List of accolades received by Spider-Man: No Way Home

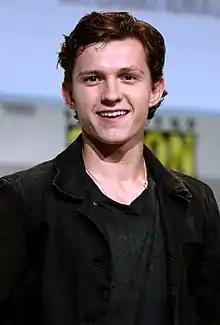
Tom Holland's performance received acclaim from critics and audiences, and gave him several accolades.

"" is a 2021 American superhero film based on the Marvel Comics character Spider-Man, co-produced by Columbia Pictures and Marvel Studios and distributed by Sony Pictures Releasing. It is the sequel to "" (2017) and "" (2019), and the 27th film in the Marvel Cinematic Universe (MCU). The film was directed by Jon Watts and written by Chris McKenna and Erik Sommers, and stars Tom Holland as Peter Parker / Spider-Man alongside Zendaya, Benedict Cumberbatch, Jacob Batalon, Jon Favreau, Jamie Foxx, Willem Dafoe, Alfred Molina, Benedict Wong, Tony Revolori, Marisa Tomei, Andrew Garfield, and Tobey Maguire. In the film, Parker asks Dr. Stephen Strange (Cumberbatch) to use magic to make his identity as Spider-Man a secret again following its public revelation at the end of "Far From Home". When the spell goes wrong, the multiverse is broken open which allows visitors from alternate realities to enter Parker's universe.